Museonder

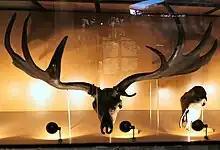
The skull of an Irish Elk on display

The museum collection includes skeletal remains of extant and extinct species that live and lived in the area. Examples of species on display are the woolly rhinoceros, the cave bear, the straight-tusked elephant and the aurochs. Other exhibited items are glacial erratics and the carefully excavated roots of a 135-year-old tree.